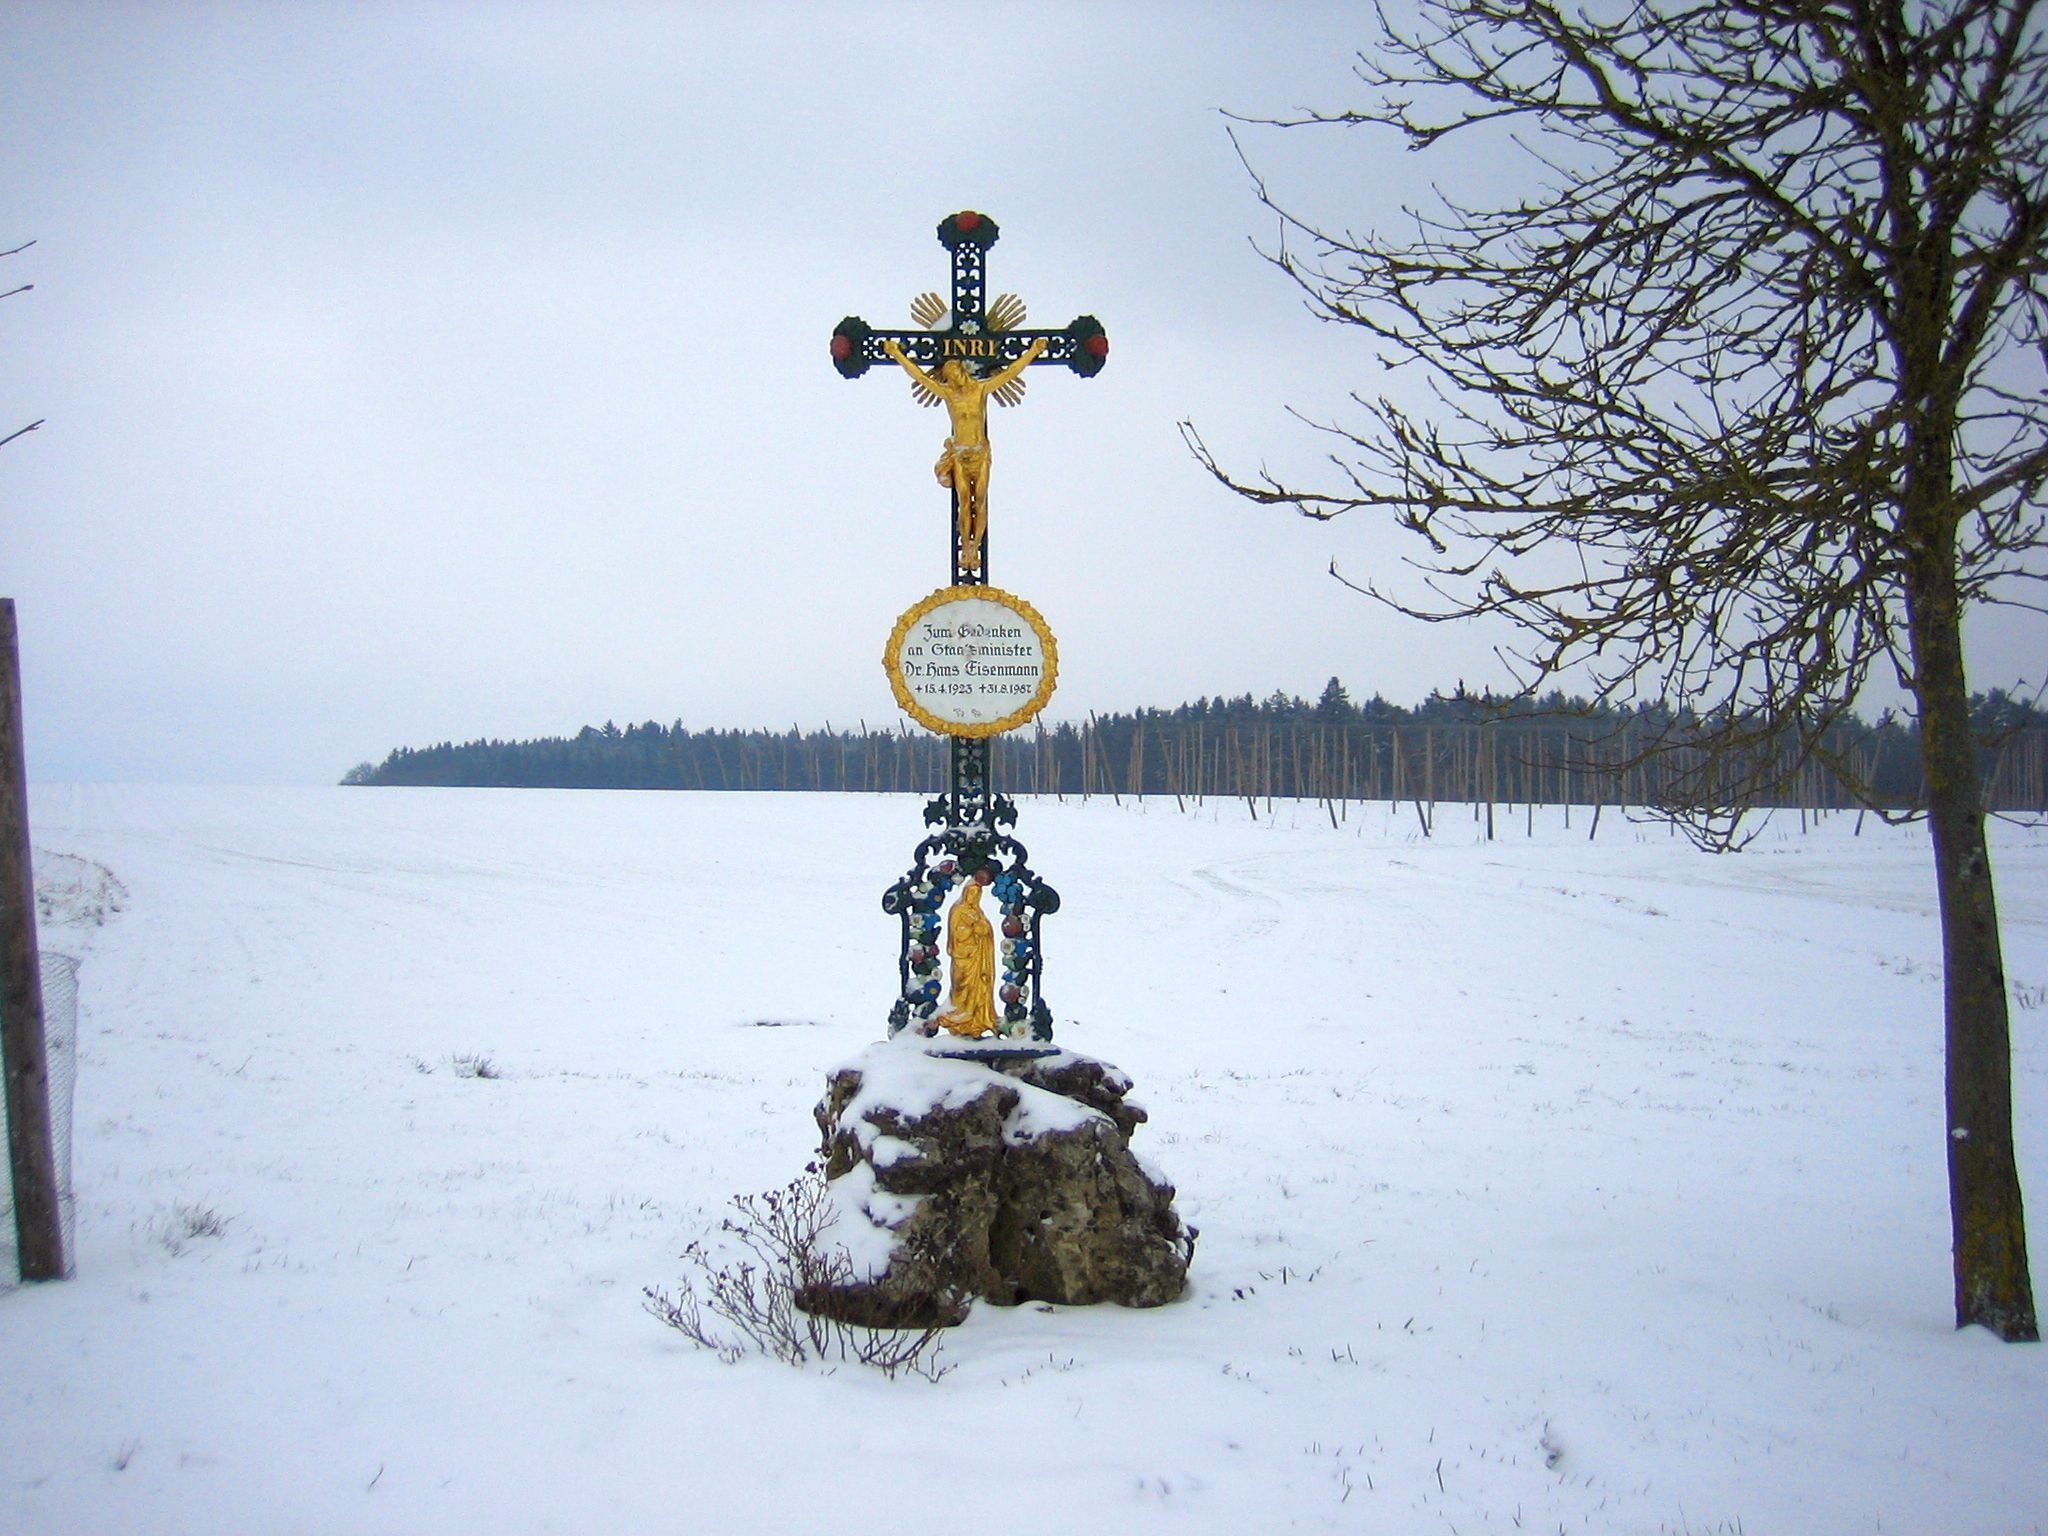
snow, winter, weather, religion, cross, christian, season, christianity, wayside cross